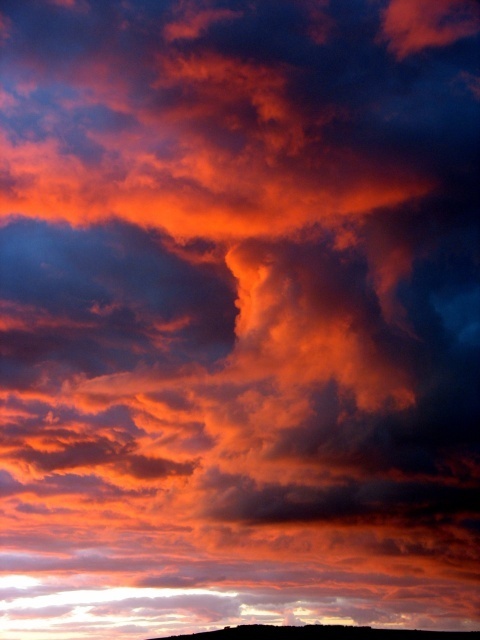
Label: not_food